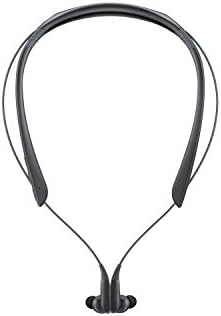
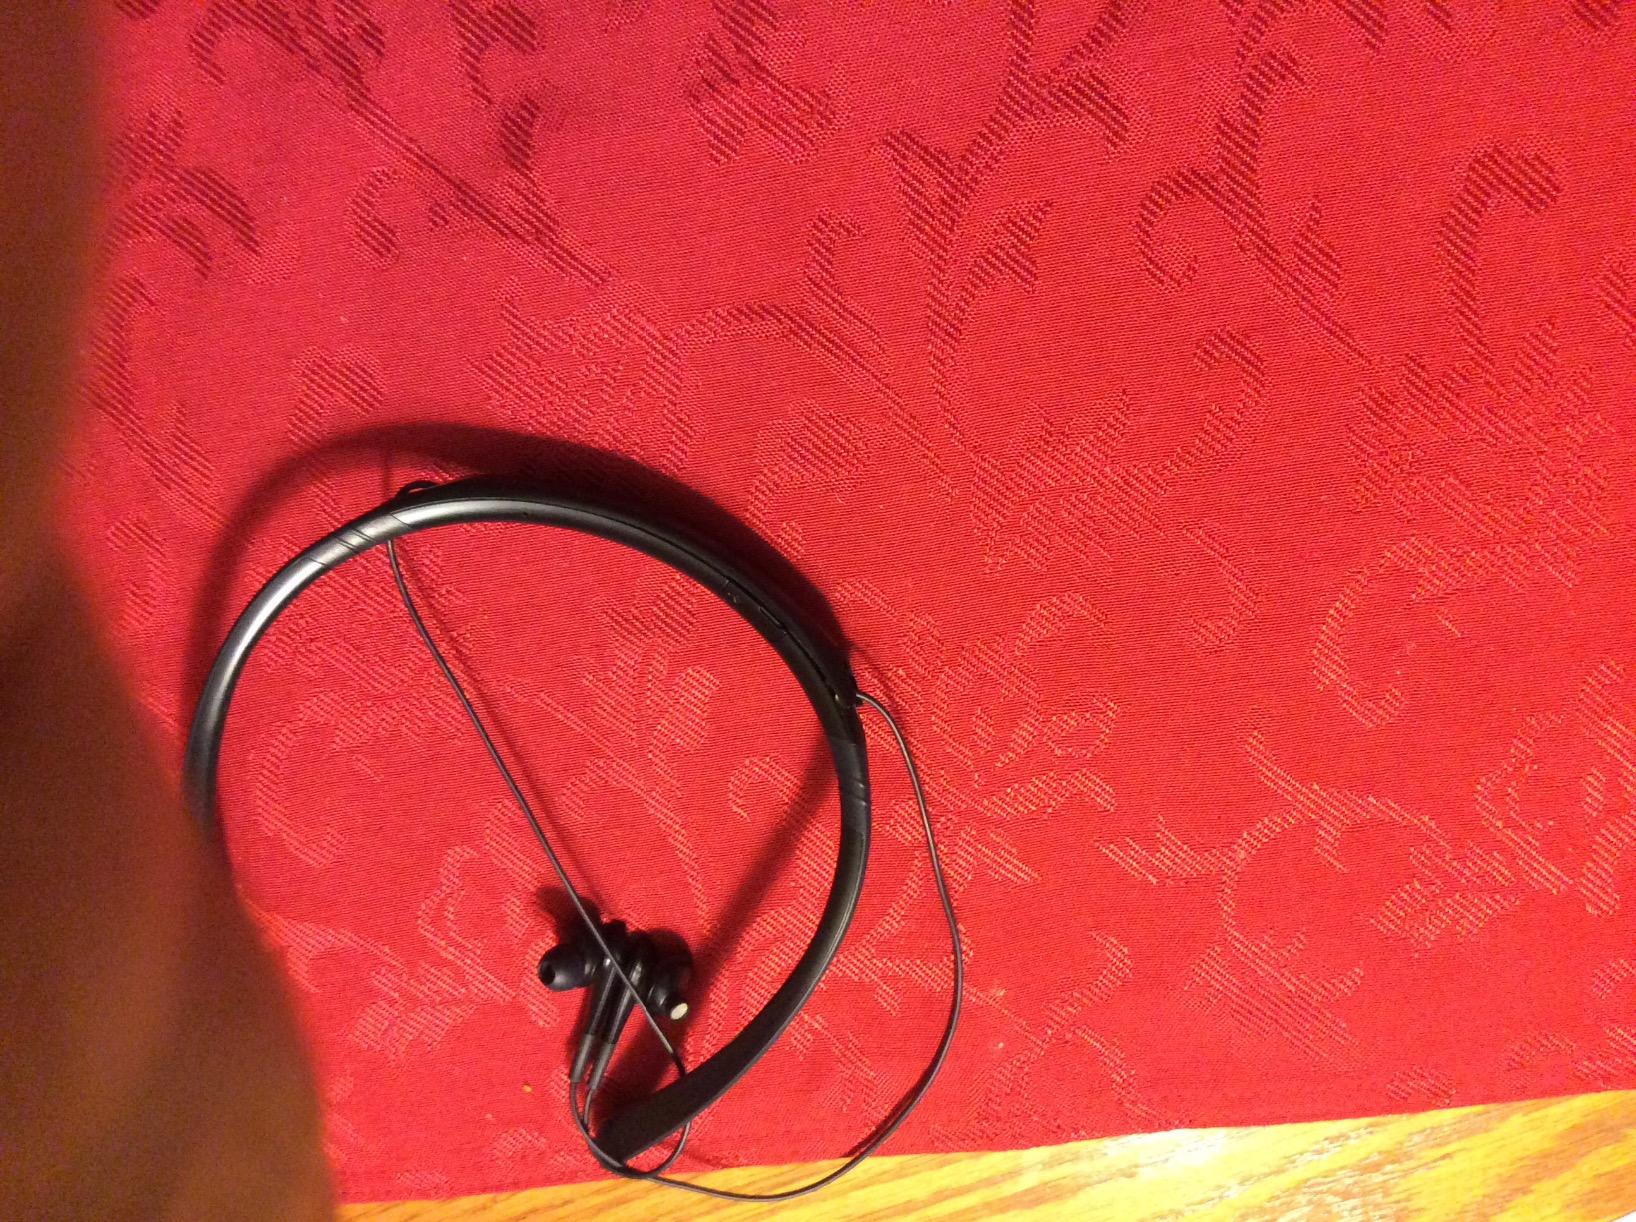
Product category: headphones
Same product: yes